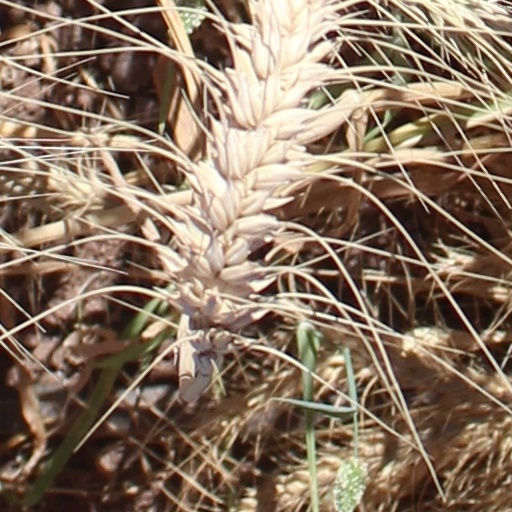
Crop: wheat